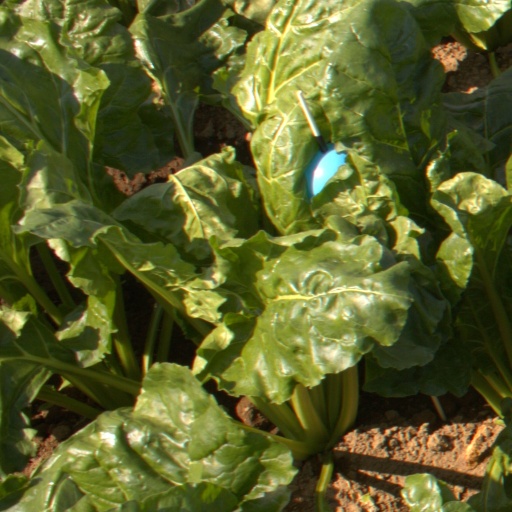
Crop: sugar beet